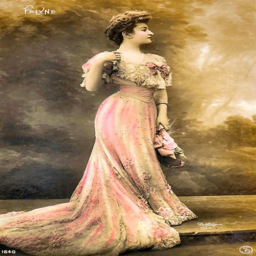
photo of a lady in an evening dress , 's